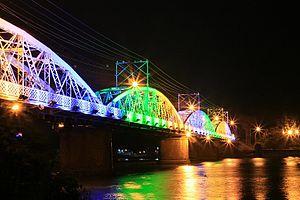
Vietnam Railways est une compagnie d'état vietnamienne. Elle dépend du ministère des transports et gère le réseau ferré principal du Viêt Nam.